Staying Alive (2012 film)

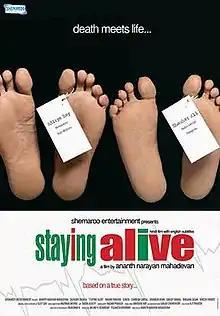

Staying Alive is a 2012 Hindi-language social film directed by Anant Mahadevan, featuring Anant Mahadevan, Saurabh Shukla, and Chandan Roy Sanyal in the lead roles. The film's music was composed by Sanjay Chowdhury. Art Director Tarun Agasty. The film was released on 3 February 2012.